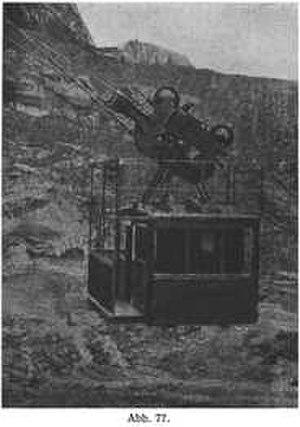
Un téléphérique, ou téléférique, est un moyen de transport par câble aérien.